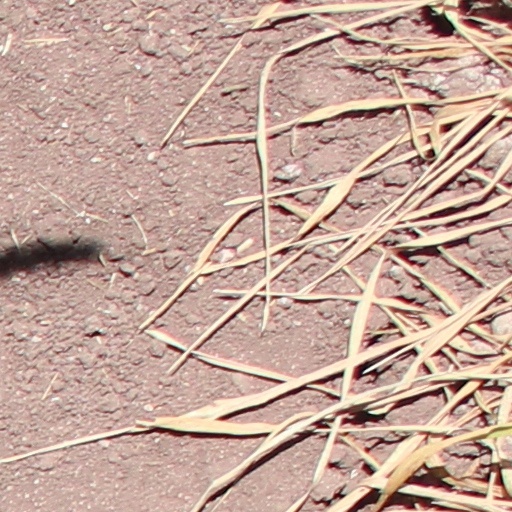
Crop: wheat